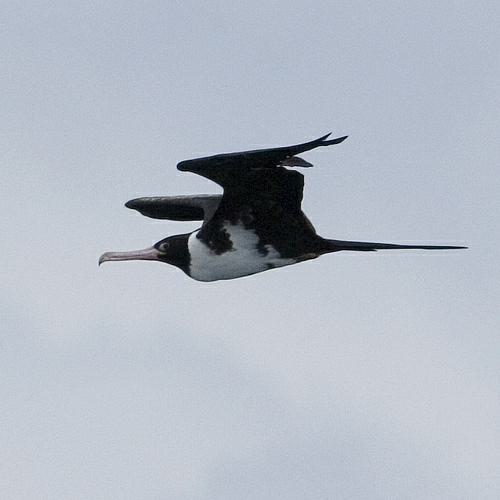
A photo of a frigatebird